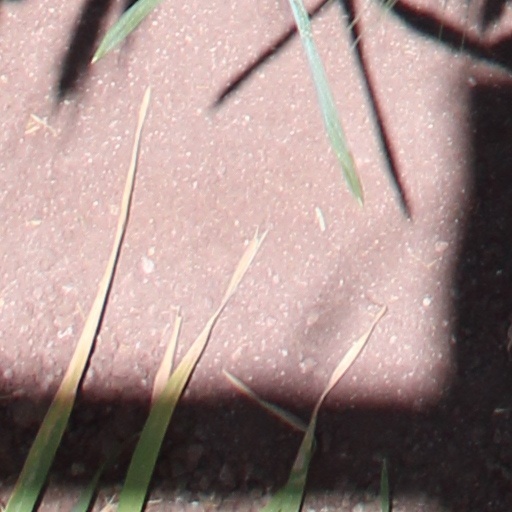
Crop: wheat